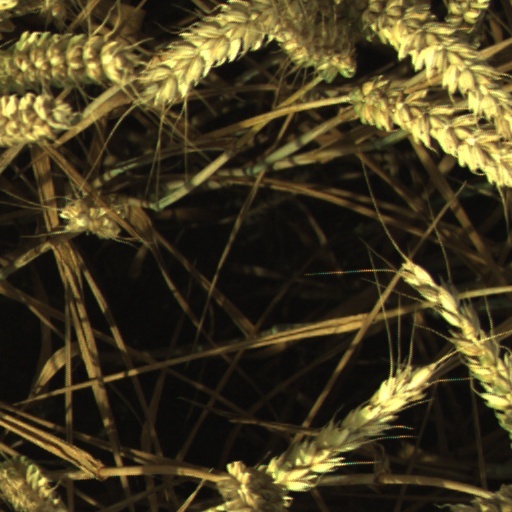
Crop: wheat